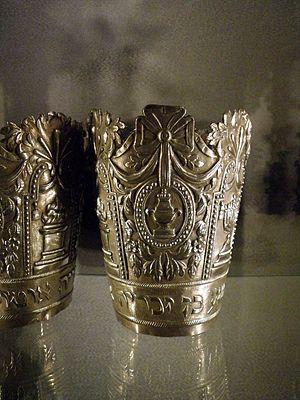
La présence de Juifs à Ancône remonte au moins au Xᵉ siècle. La ville abrite ainsi l'une des plus anciennes communautés juives d'Italie.